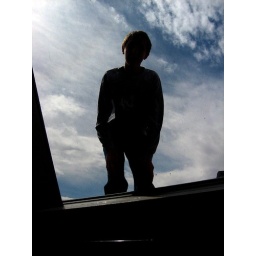
looking in the window on the top floor of the statosphere. Las Vegas